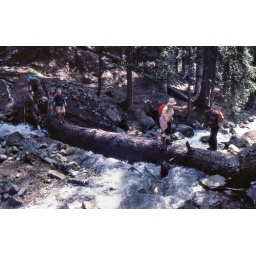
Crossing a tree bridge in Kashmir. I was glad to have put this one behind me.